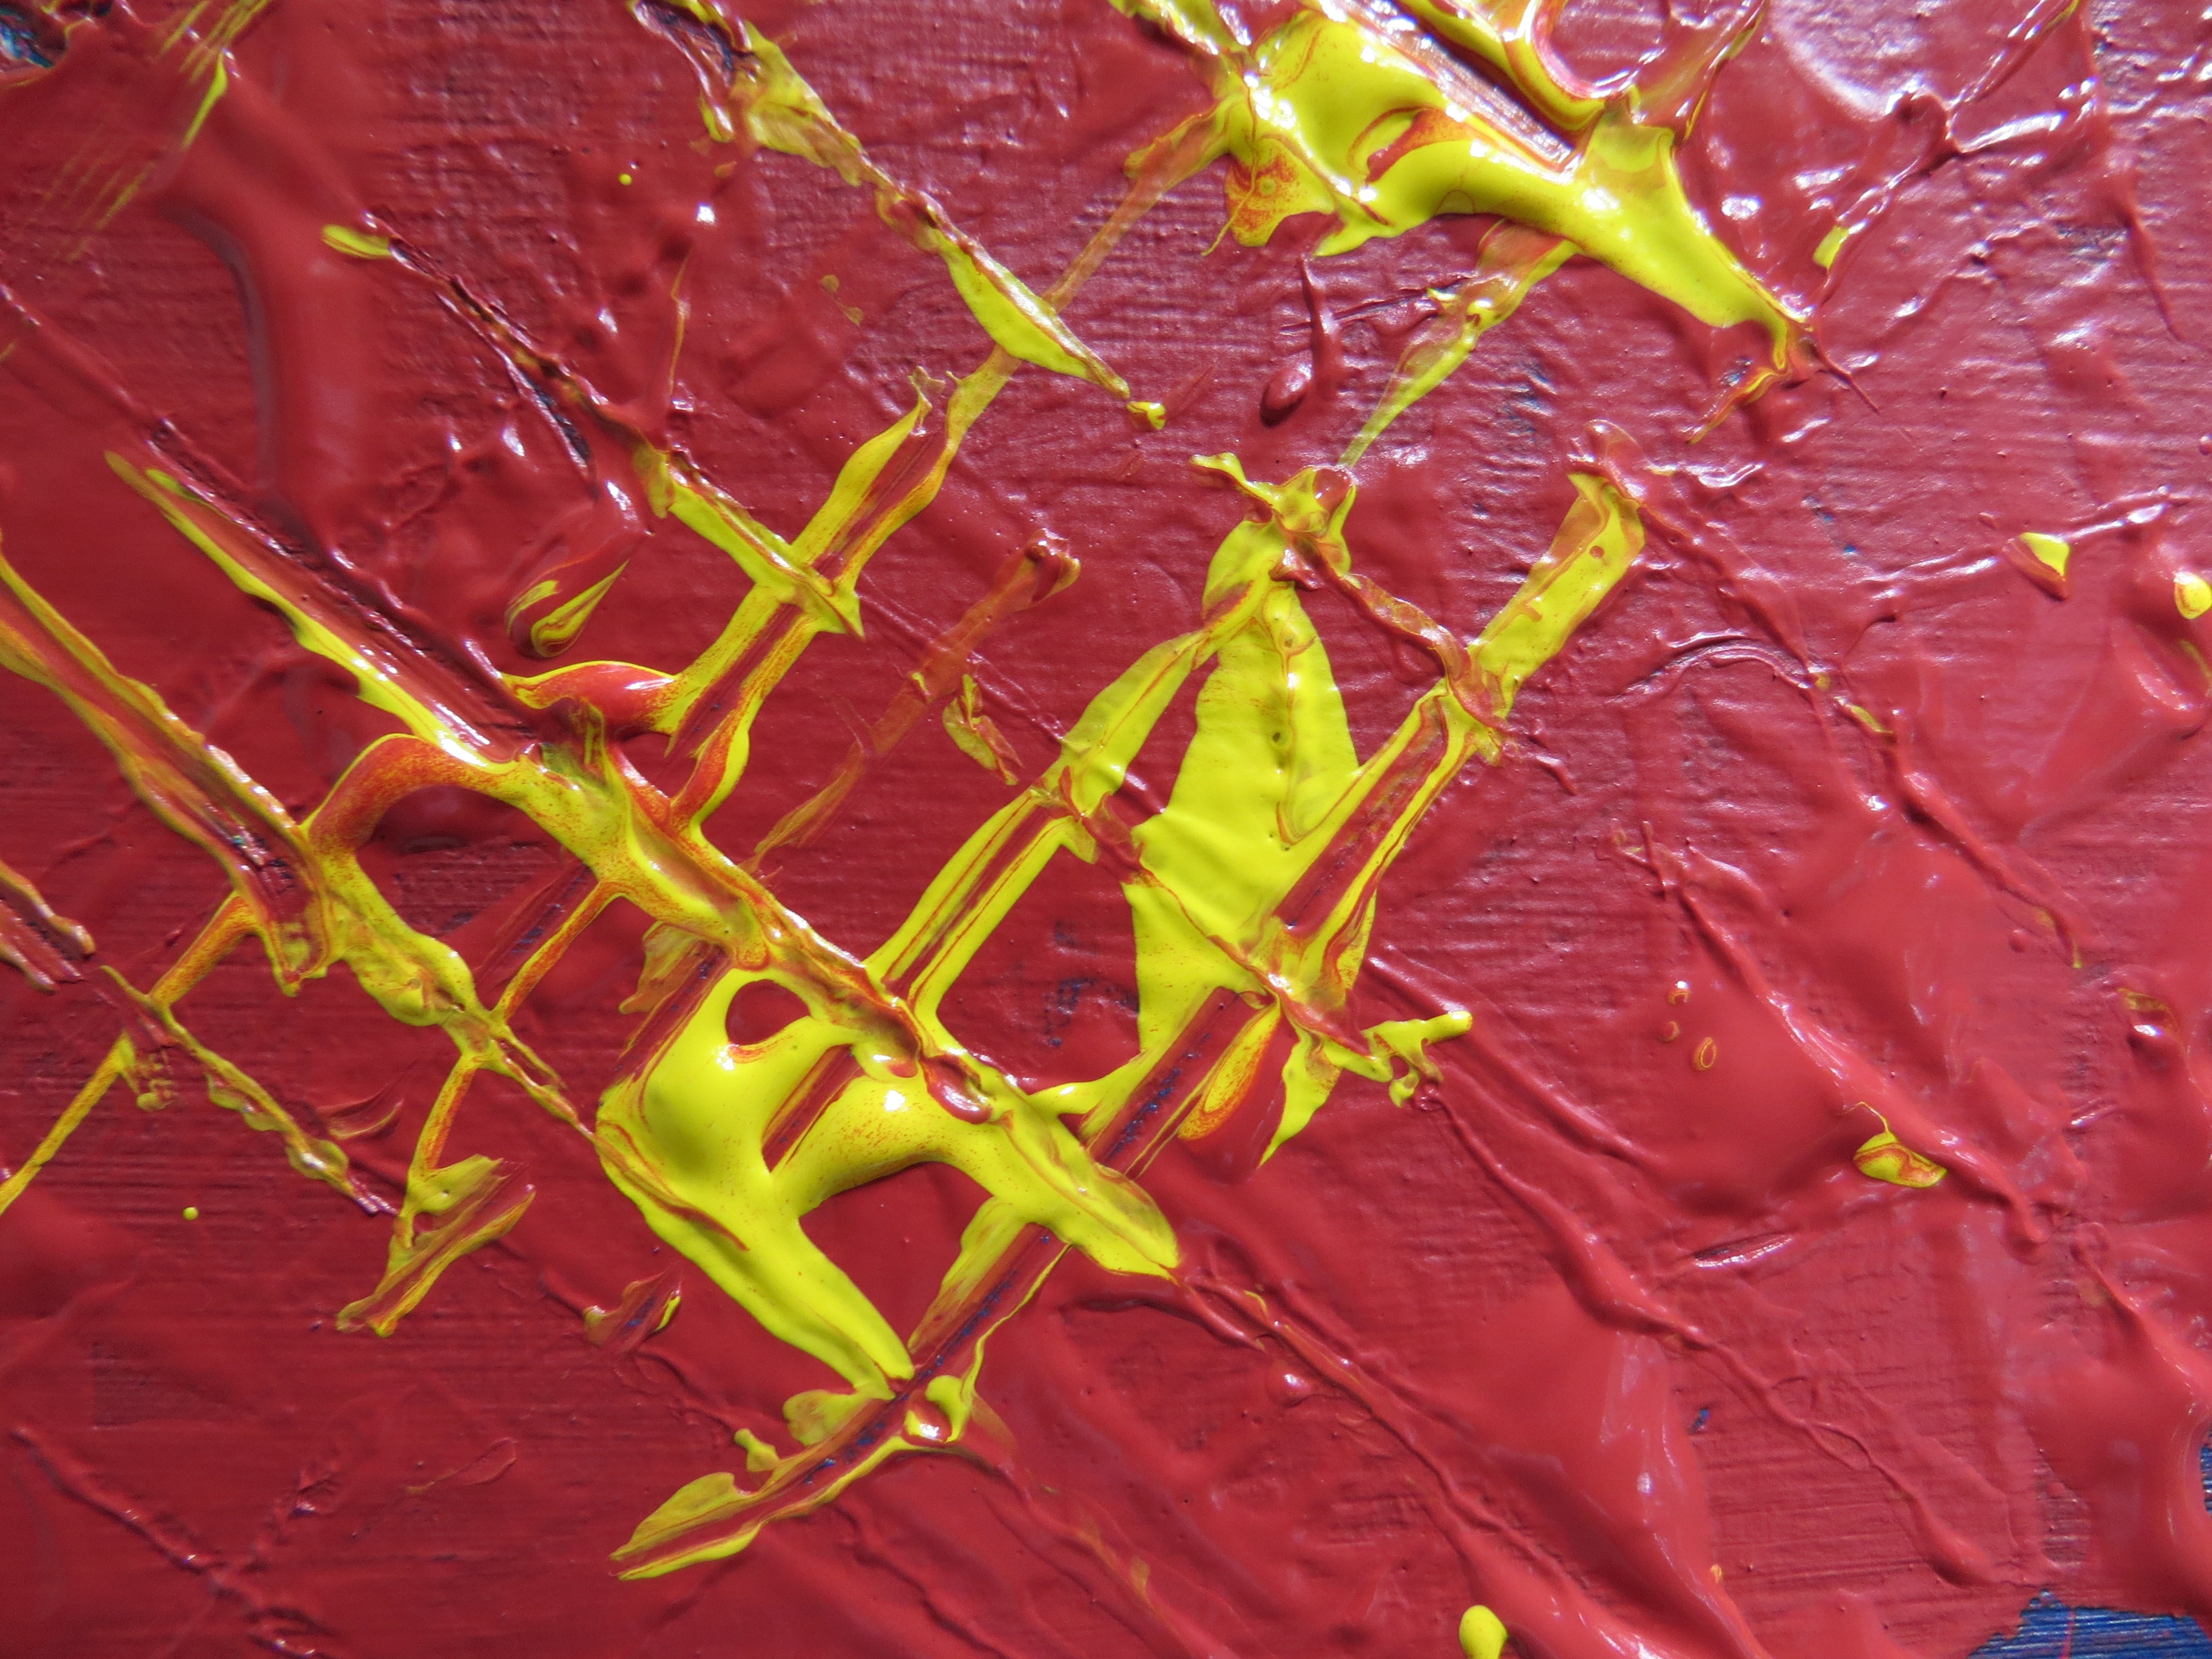
tree, branch, creative, abstract, plant, texture, leaf, flower, petal, red, produce, color, autumn, artistic, artist, paint, yellow, artwork, painting, watercolor, textured, art, colors, creativity, design, bright, contemporary, vibrant, backdrop, acrylic, canvas, macro photography, flowering plant, land plant